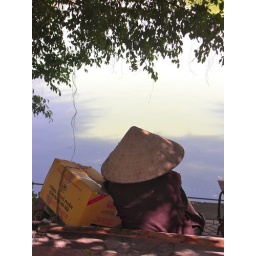
Homeless person resting by the lake in Saigon, Vietnam